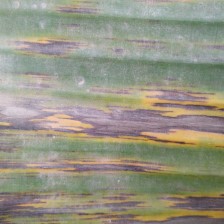
Label: sigatoka